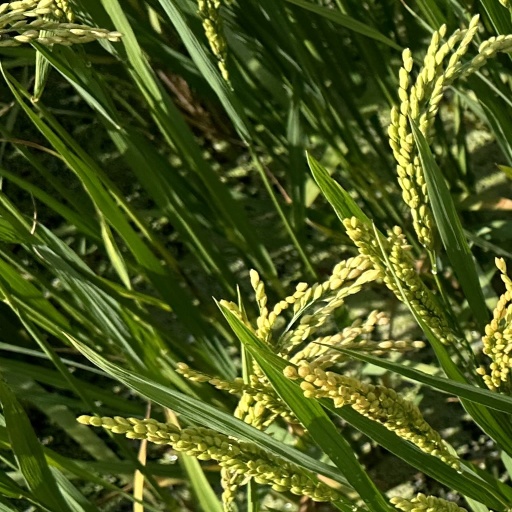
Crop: rice